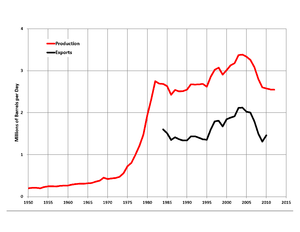
Le secteur de l'énergie au Mexique est largement dominé par les combustibles fossiles, en particulier le pétrole.